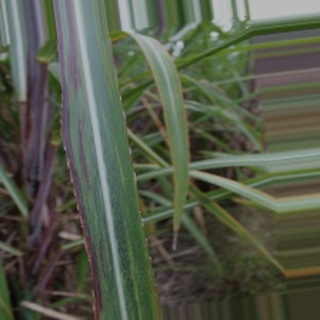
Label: sugarcane_bacterial_blight